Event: Nepal Earthquake
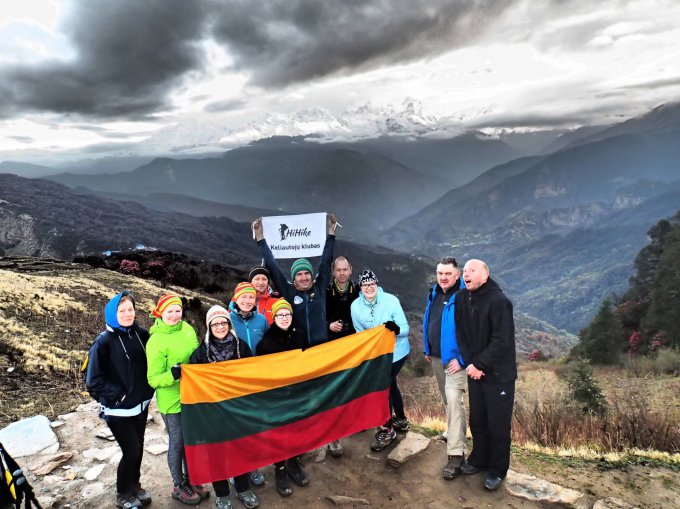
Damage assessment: no_damage